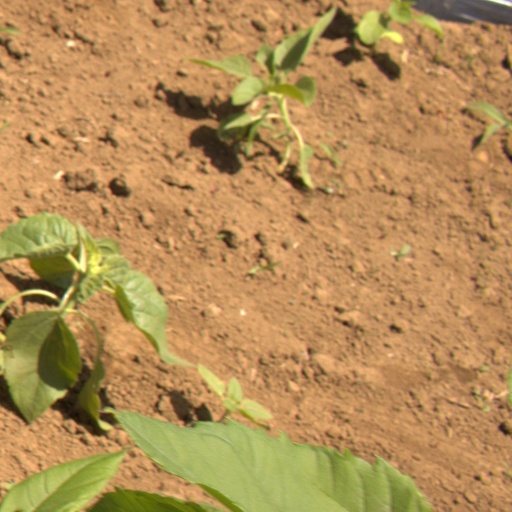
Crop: Jerusalem artichoke